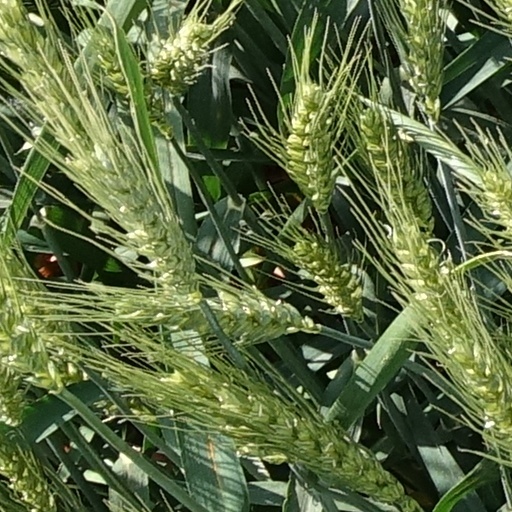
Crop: wheat